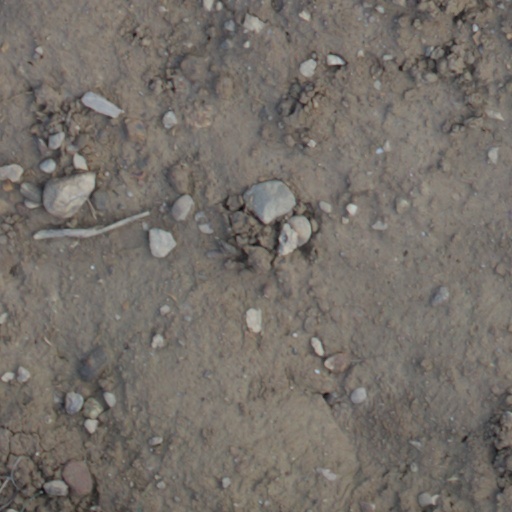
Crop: wheat